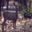
Label: deer